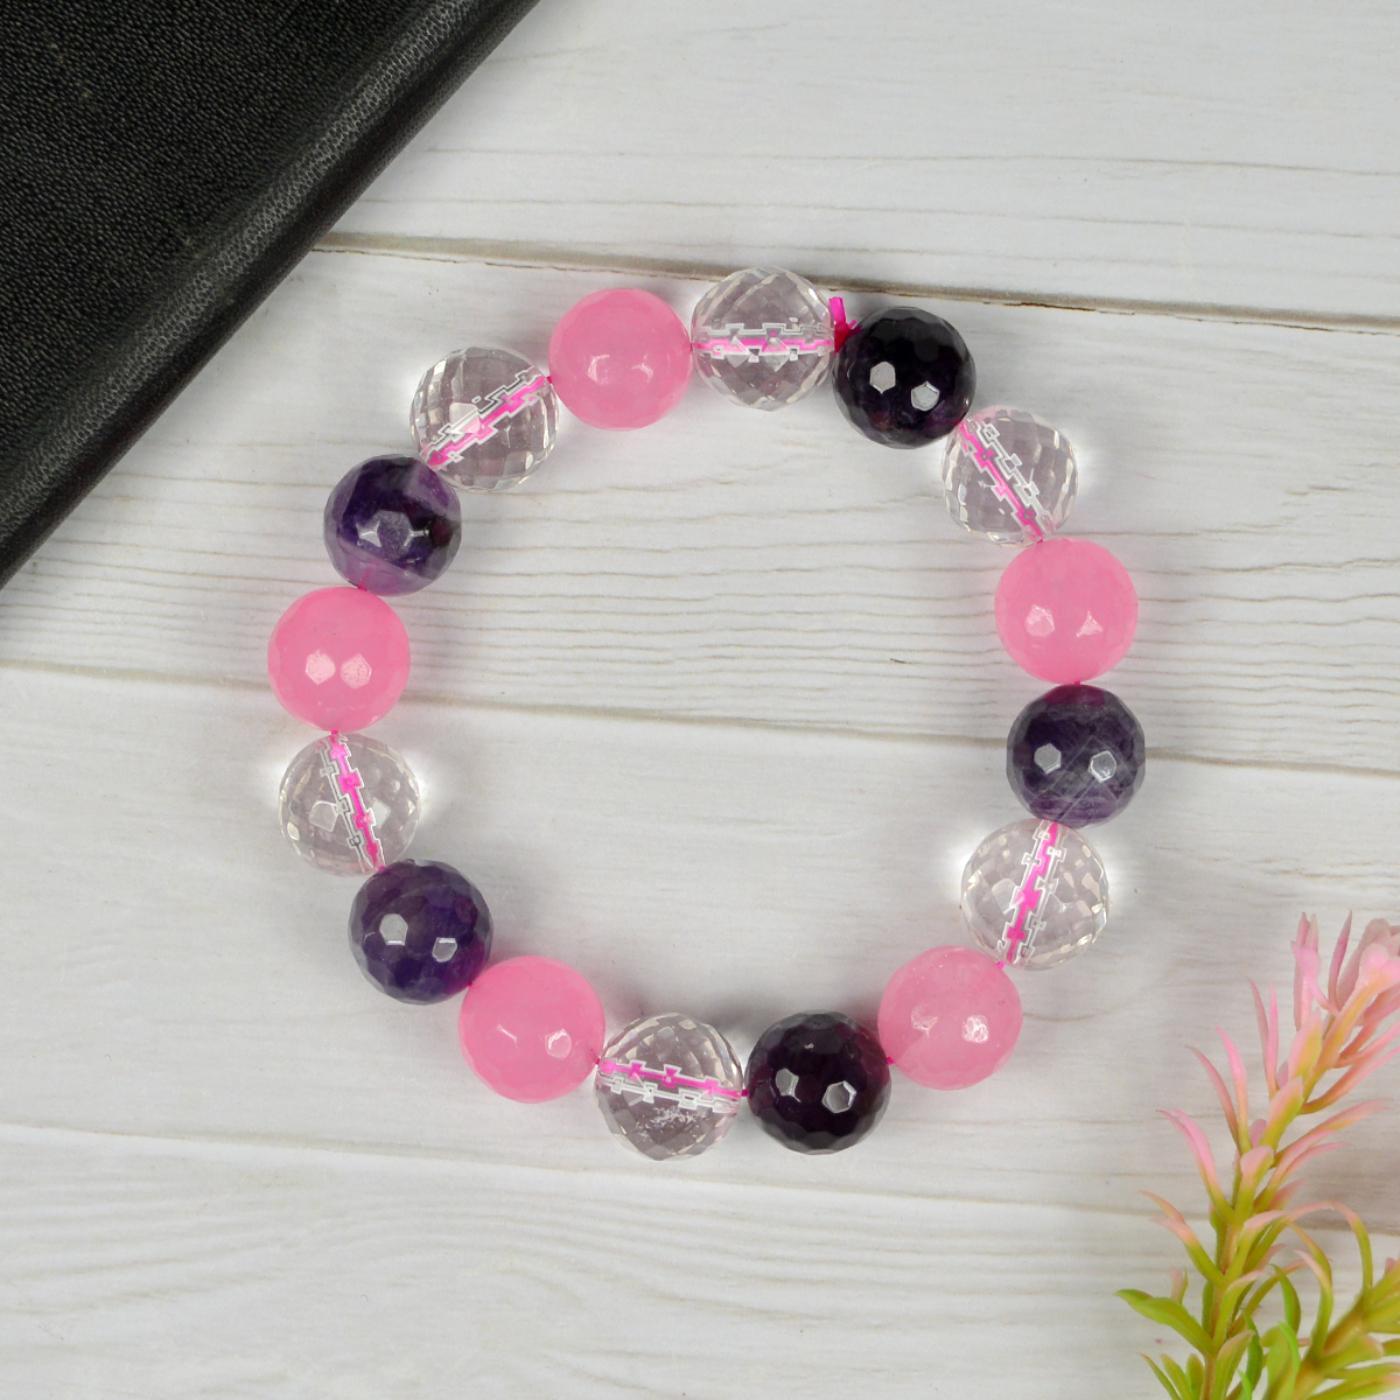
Reiki Crystal Products Mind Body Soul Faceted Bead 12mm Bracelet For Reiki And Crystal Healing
Type: Bracelets & Bangles
Brand: Reiki Crystal Products
Price: Rs. 925
Stretchable Elastic Handmade Natural Bracelet | Diameter : 2.5 Inch. | Stone Size - 12 mm DC | Charged By Reiki Grand Master & Vastu Expert
Features: Stretchable Elastic Handmade Natural Bracelet | Diameter : 2.5 Inch. | Stone Size - 12 mm DC | Charged By Reiki Grand Master & Vastu Expert,Natural Healing Stone for Reiki Healing, Crystal Healing, Numerology, Tarot, Astrology, Vastu, Angle Healing & Feng Shui,100% Authentic, Original and Natural Healing Stone / Crystal - small holes, crack marks on the surface or inside the stones are often visible,Material : Natural Healing Stones See Images & Product Description For Healing Properties /Advantages,Stylish Party-Daily-Office-Casual Wear Reiki Healing Stone Bracelet for Men, Women, Boys, Girls. Best for Gifting & Personal Use.
Included: Pack Of 1 X Mind Body Soul 12mm DC Bracelet